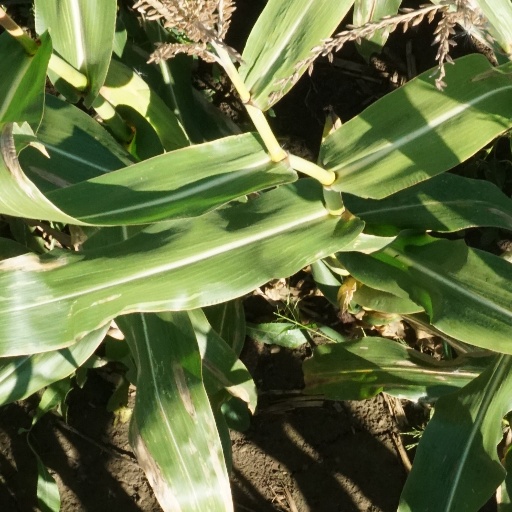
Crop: maize; corn